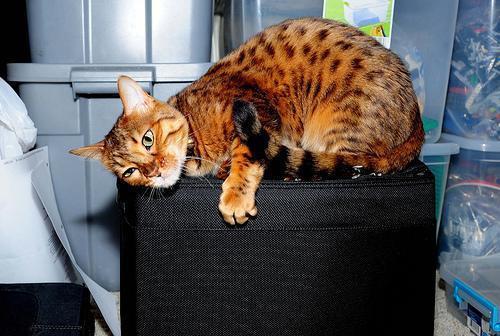
Bengal